Mercedes-Benz Fashion

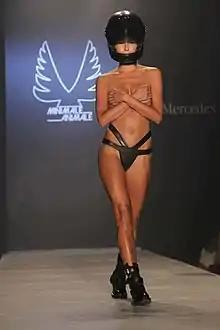
The fashion statement of the monokini made by Minimale Animale on the runways of Mercedes Benz Fashion Week in 2014.

Mercedes-Benz Fashion Week is a series of international fashion weeks sponsored by Mercedes-Benz, a brand of Daimler AG. Designers featured during Mercedes-Benz Fashion Weeks include notable designers such as Rosenthal Tee, Mary Katrantzou and David Koma.